Gitanes

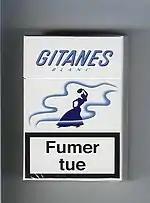
A 2006 French pack of Gitane, with a warning reading "Smoking kills"

Production in France was halted, with one factory remaining operational in the Netherlands. This was mainly due to the rise on tobacco levies imposed by the French Government in the wake of enforced EU health directives, which has forced up the price of French cigarettes to the level of those in the US, with the more aggressively promoted brands such as Marlboro now taking the majority market share.